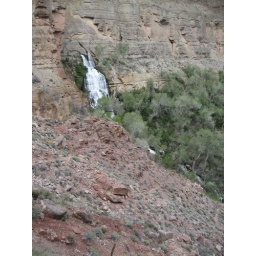
In the driest of places, a rush of water erupts from two holes in the wall at the head of Tapeats Canyon.